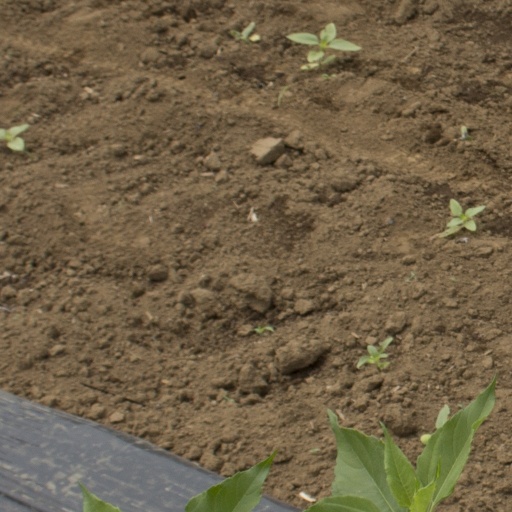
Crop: Jerusalem artichoke